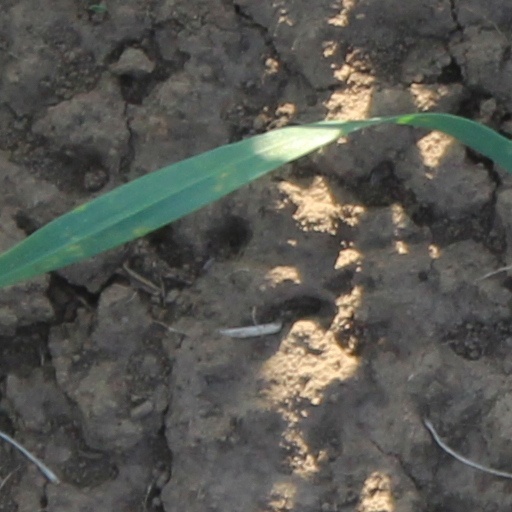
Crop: wheat